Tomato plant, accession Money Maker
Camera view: horizontal (90 deg, fisheye); turntable rotation: 150 degrees
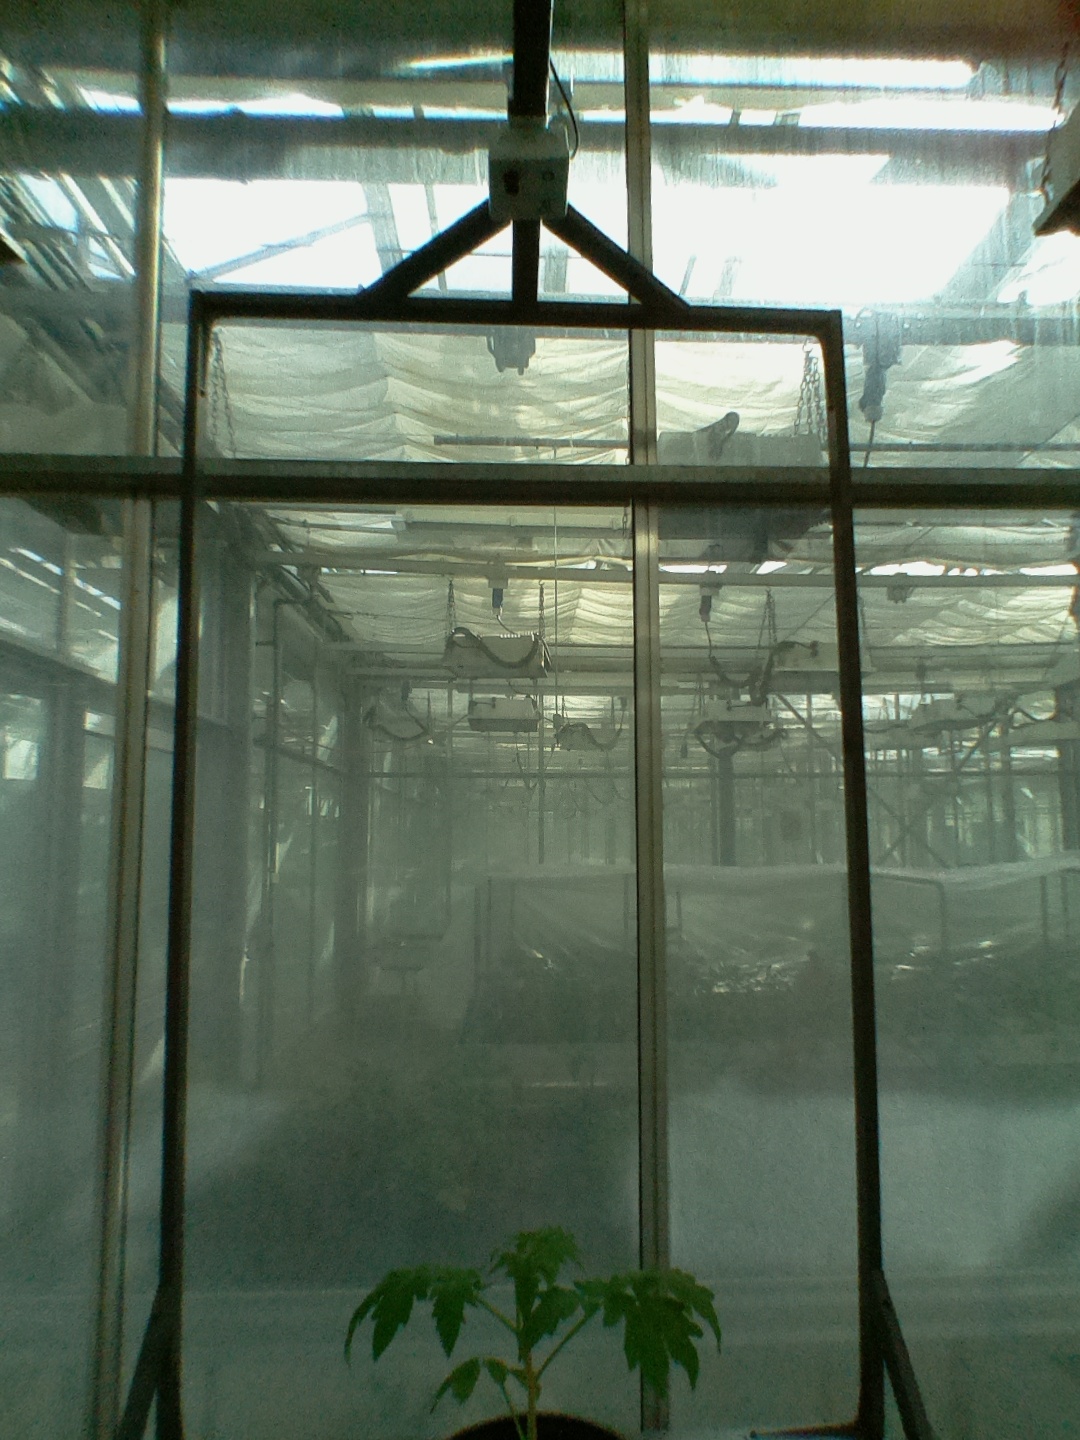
BBCH growth stage 13: 6 of true leaves visible